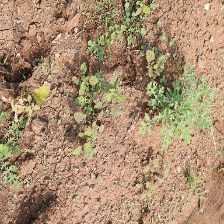
Weed species: Punarnava _(Boerhaavia diffusa)